St Mary's Church, Lamberhurst

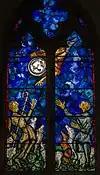
John Piper's stained glass windows

Some of the stained glass in the church was designed by John Piper.